Warsaw Village Band

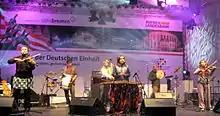
The band in 2010

According to the band's manifesto, it was formed as a response to mass culture and narrow-mindedness, "which in fact leads to [the] destruction of human dignity." After the fall of the Berlin Wall and the expansion of the European Union to most of the former Warsaw Pact countries, Poland's economy has grown dramatically, as has investment by multinational corporations, raising concerns about the loss of Poland's cultural identity under globalism.